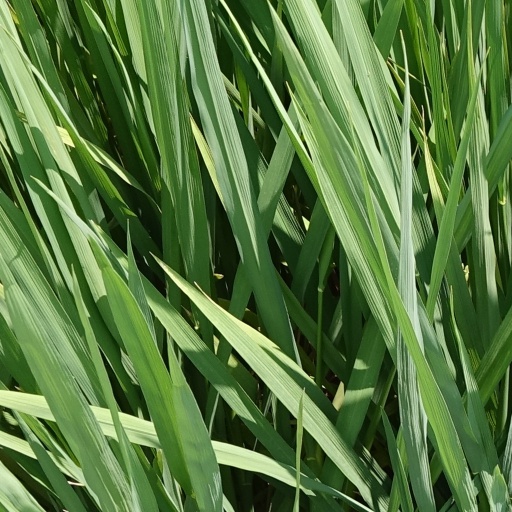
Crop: rice